Lighthouse of Genoa

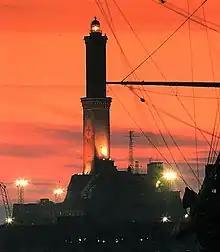
The Lanterna of Genoa

In 1528, when Genoa was under French military occupation, the Genoese admiral Andrea Doria attacked the harbor with thirteen galeas, regaining control of the city. During these events, the Lanterna was badly damaged by friendly fire. The lighthouse tower was reconstructed in the current Renaissance style by the Doge Andrea Centurione Pietrasanta in 1543, with the financial support from the Bank of Saint George.